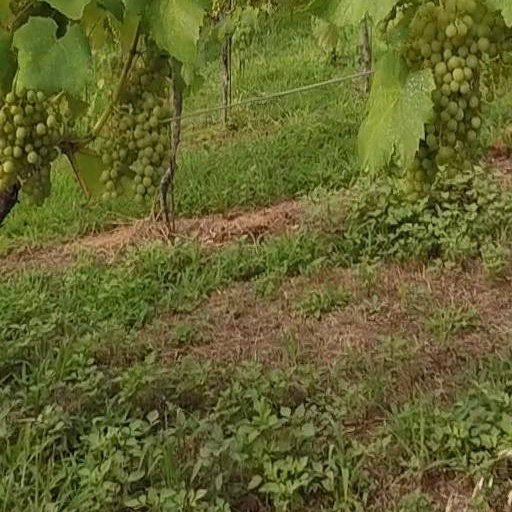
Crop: grape